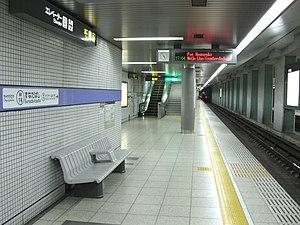
Sunadabashi est une station du métro de Nagoya sur la ligne Meijō dans l'arrondissement de Higashi à Nagoya.